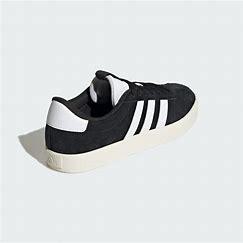
Brand: Adidas
Model: VL Court 3